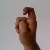
The image shows a hand gesture representing the letter 'X' in Indian Sign Language.